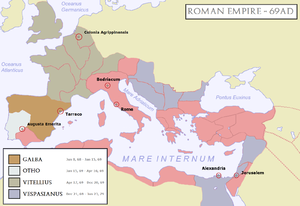
2 janvier : révolte des légions de Germanie inférieure, qui refusent de prêter serment à Galba. Elles proclament empereur leur général, Vitellius.